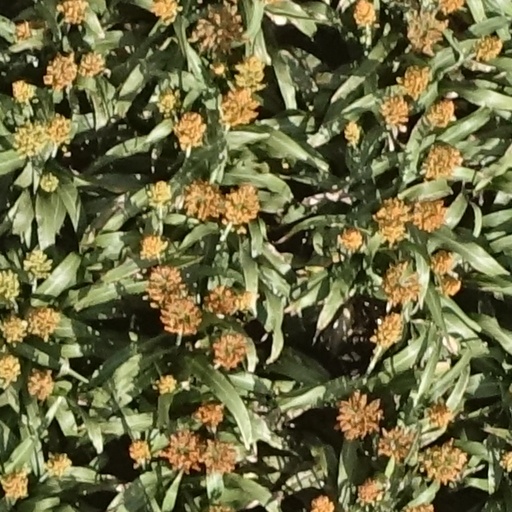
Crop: sorghum